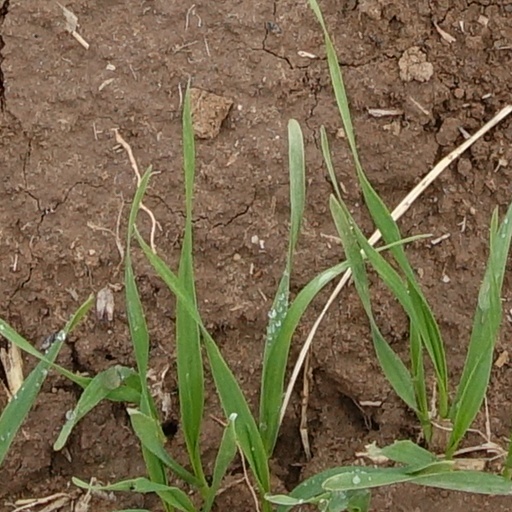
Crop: wheat